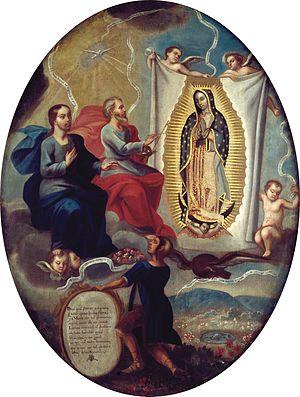
L'image de Notre-Dame de Guadalupe ou la tilma de Juan Diego est une image acheiropoïète établie sur un tissu de 1,70 mètre par 1,05 sur lequel est représentée l'image de Notre-Dame de Guadalupe. Ce tissu remonte au XVIᵉ siècle, la tradition catholique indique qu'il est le fruit d'un miracle lors des apparitions mariales de Notre-Dame de Guadalupe à Juan Diego en 1531, devant l'évêque de Mexico Mᵍʳ Zumárraga. D'après le manuscrit daté du milieu du XVIᵉ siècle, l'image serait apparue « miraculeusement » sur la tilma de l'Indien, alors que celui-ci remettait à l'évêque Zumarraga des roses d'Espagne, en preuve des apparitions mariales dont il disait avoir été l'objet. Ces apparitions, ainsi que le « miracle de la tilma » ont fait l'objet d'une enquête officielle par l'Église catholique en 1666, et ils ont été officiellement reconnus par les autorités de l’Église en 1784.